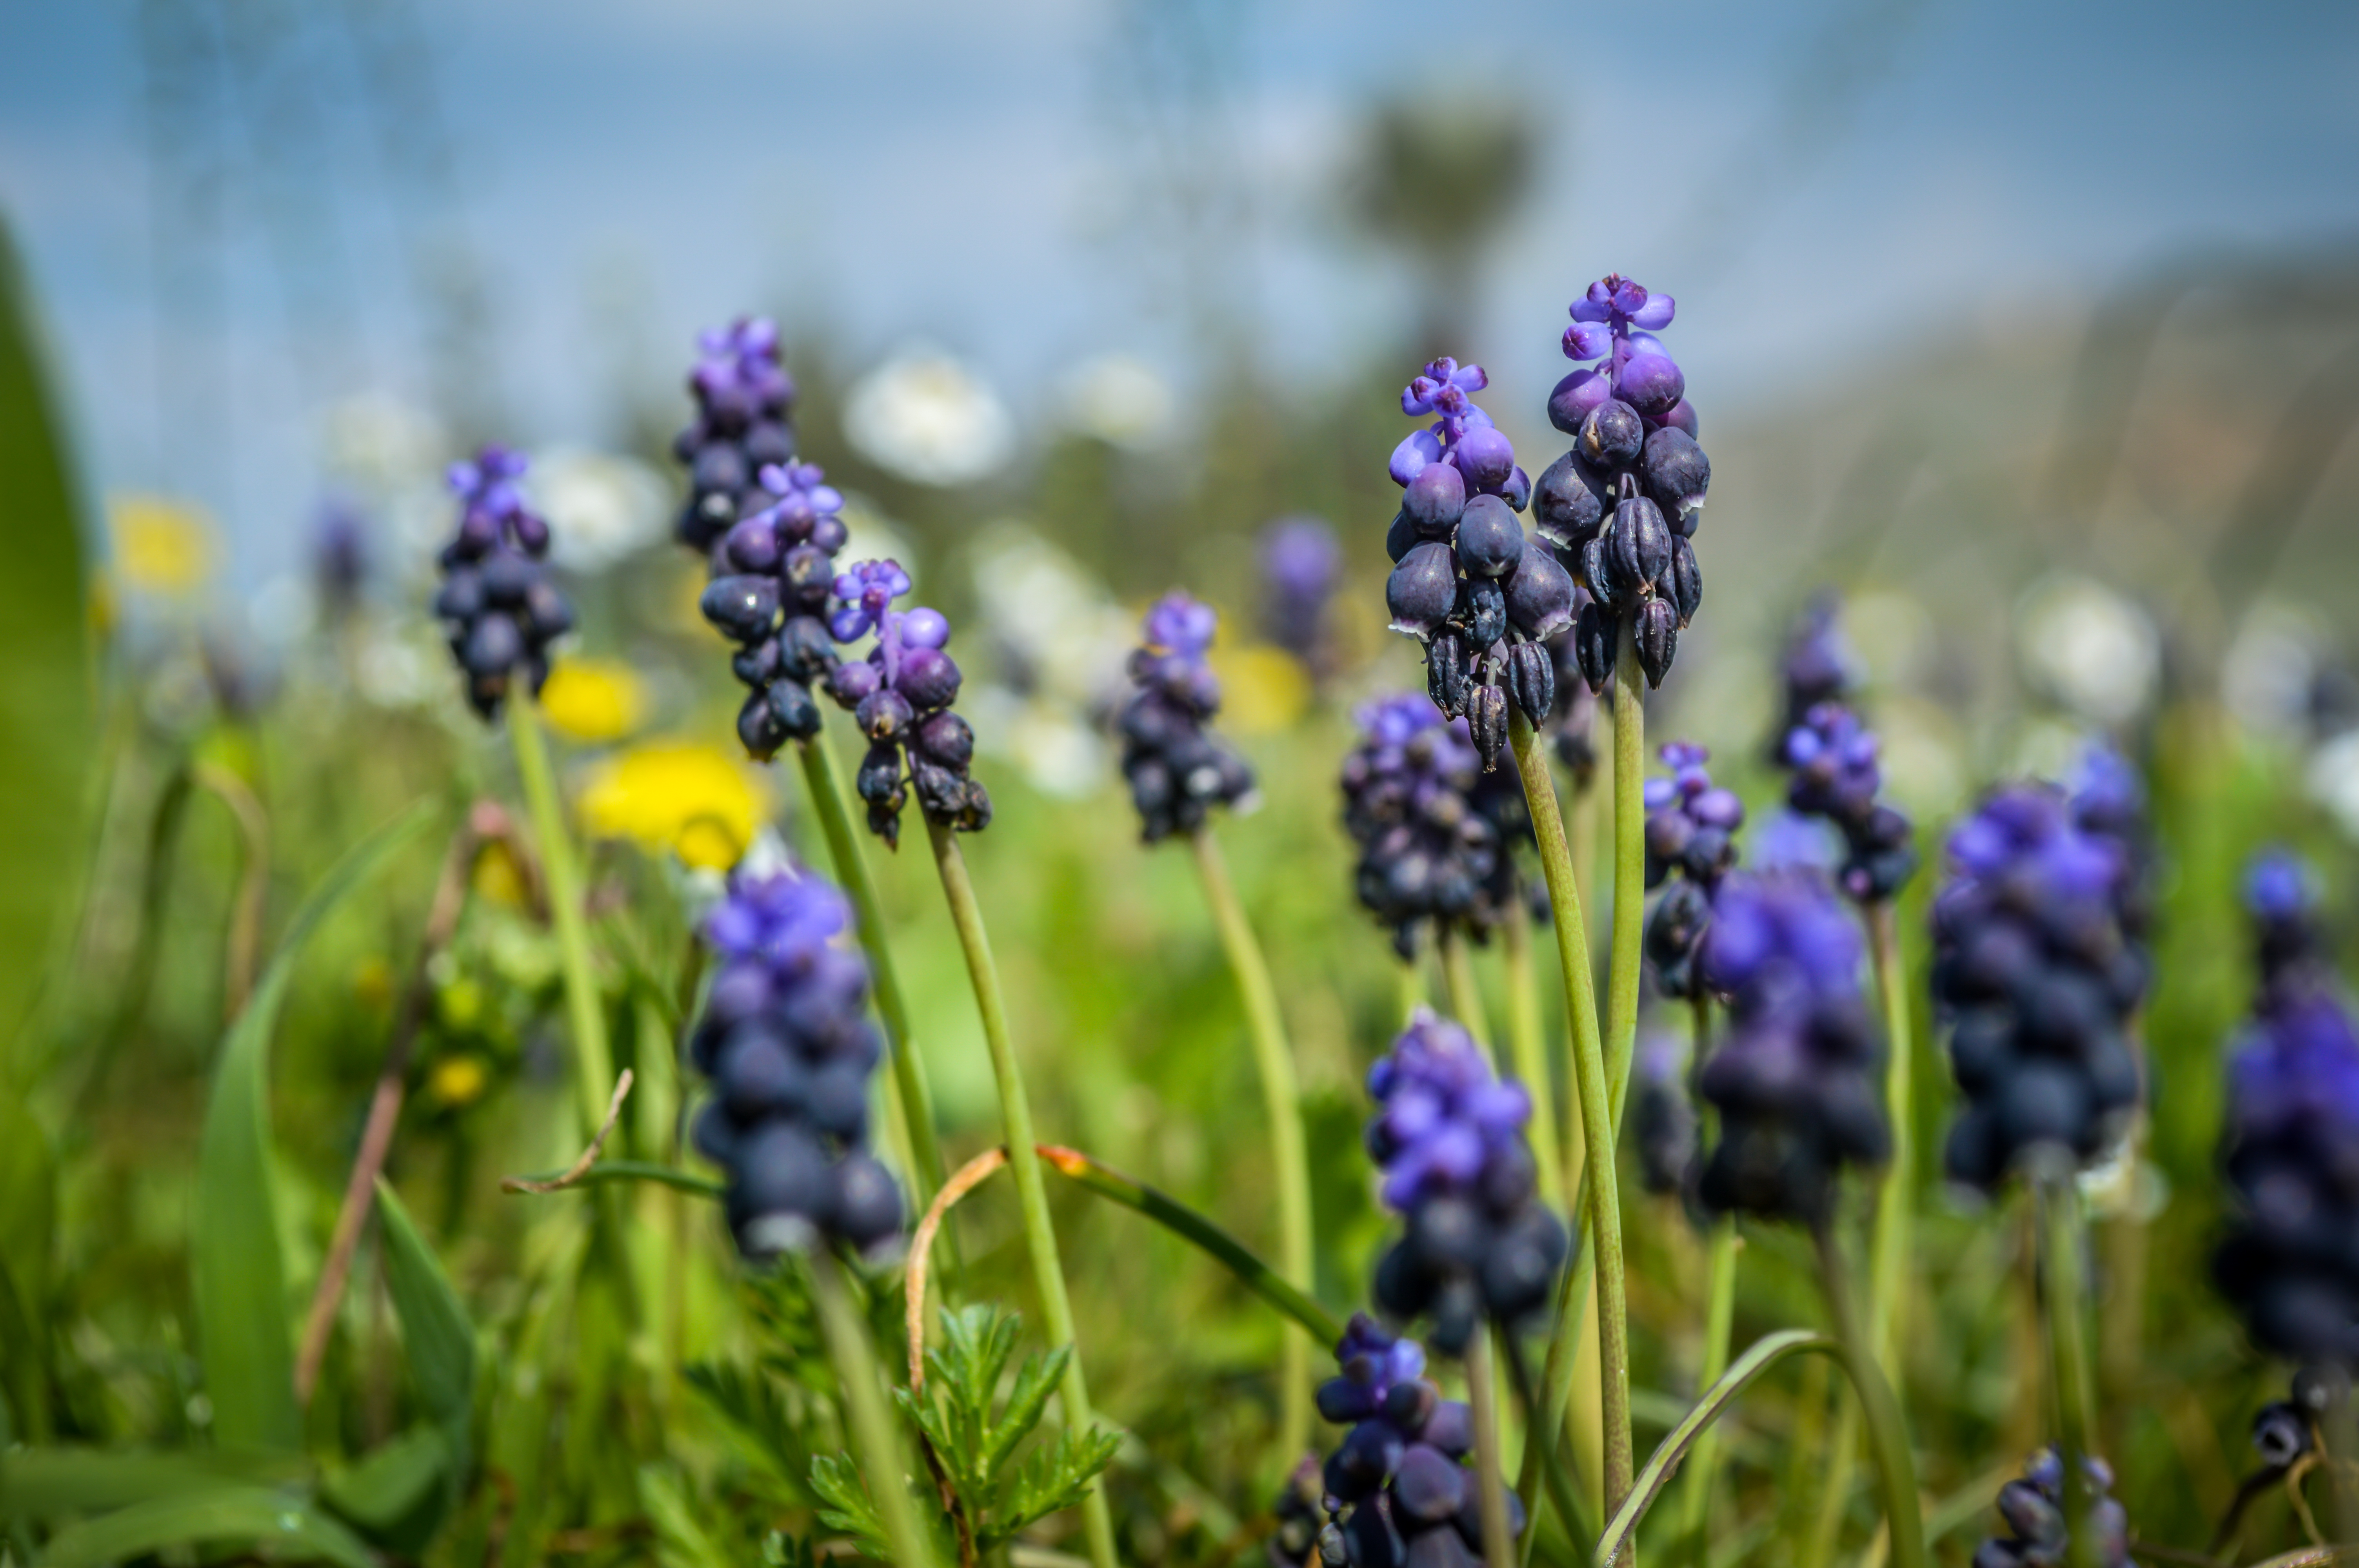
flower, ancient, background, beautiful, blossom, blue, castle, city, cotton, denizli, field, flowers, grass, green, heritage, hierapolis, landscape, mineral, mountain, natural, nature, outdoor, pamukkale, poppy, rome, ruined, scenic, site, sky, spring, summer, tourism, travel, turkey, unesco, view, white, flowering plant, lavender, plant, french lavender, english lavender, purple, grape hyacinth, lupin, wildflower, bluebonnet, lupinus mutabilis, hyacinth, violet family, viola, lavandula dentata, meadow, delphinium